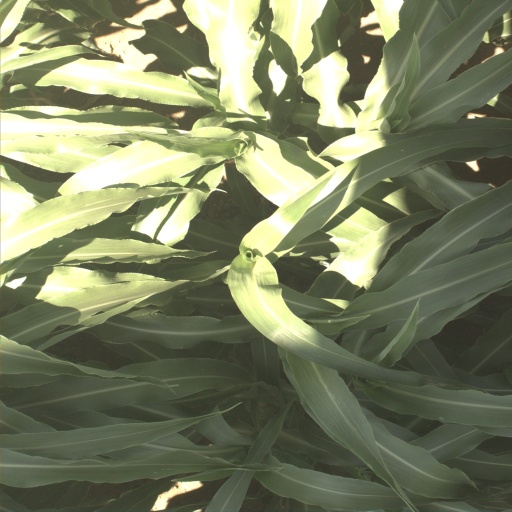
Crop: sorghum